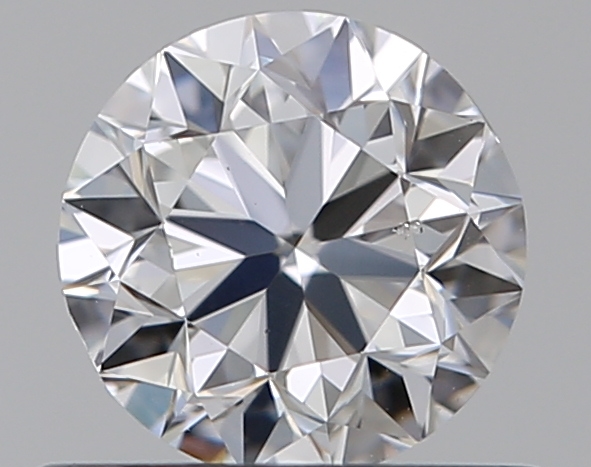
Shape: round
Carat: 0.5
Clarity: SI1
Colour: D
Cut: VG
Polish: EX
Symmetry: VG
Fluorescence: N
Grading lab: GIA
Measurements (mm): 4.9 x 4.96 x 3.19